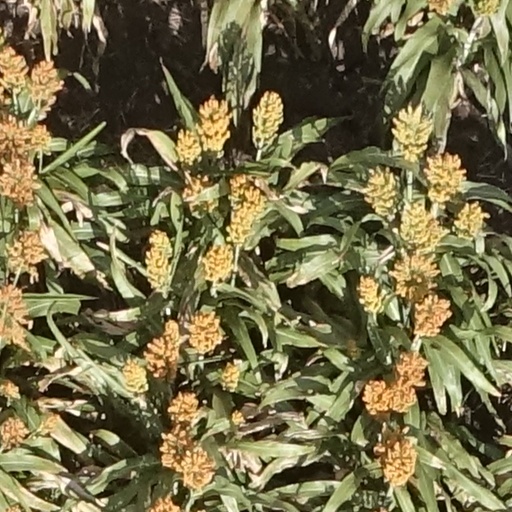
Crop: sorghum